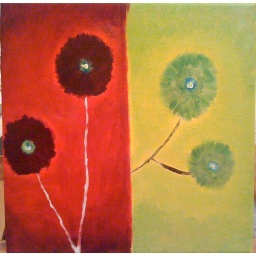
Just some quick painting while waiting for the girls to finish their stuffIt's now hanging in the dining room. :)